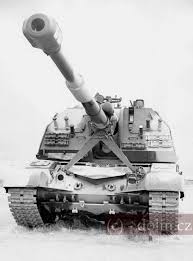
Label: Self Propelled Artillery